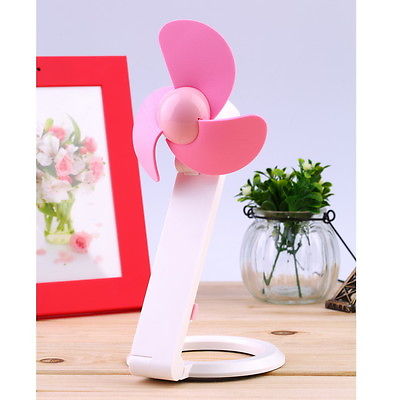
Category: fan